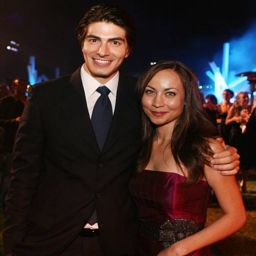
actors pose at the afterparty for the premiere of film .